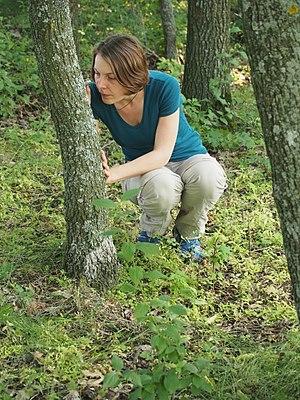
Kapets N. - Doctorante du Département de lichénologie et de bryologie de la M.G. Kholodny Institute of Botany NASU, ici étudiant les lichens et les champignons lichénicoles sur une écorce d'arbre. Parc Naturel National ""Karmelyukove Podillya"", 24.06.2016"
Les lichens, appelés aussi champignons lichénisés ou champignons lichénisants, sont des organismes composites résultant d'une symbiose entre au moins un champignon hétérotrophe appelé mycobionte, généralement prépondérant dans la plupart des genres, et des cellules microscopiques possédant de la chlorophylle nommées « photobiontes ». Ils sont classés dans le phylum des Fungi.
La bryologie est une branche de la botanique consacrée à l'étude des bryophytes qui regroupent :